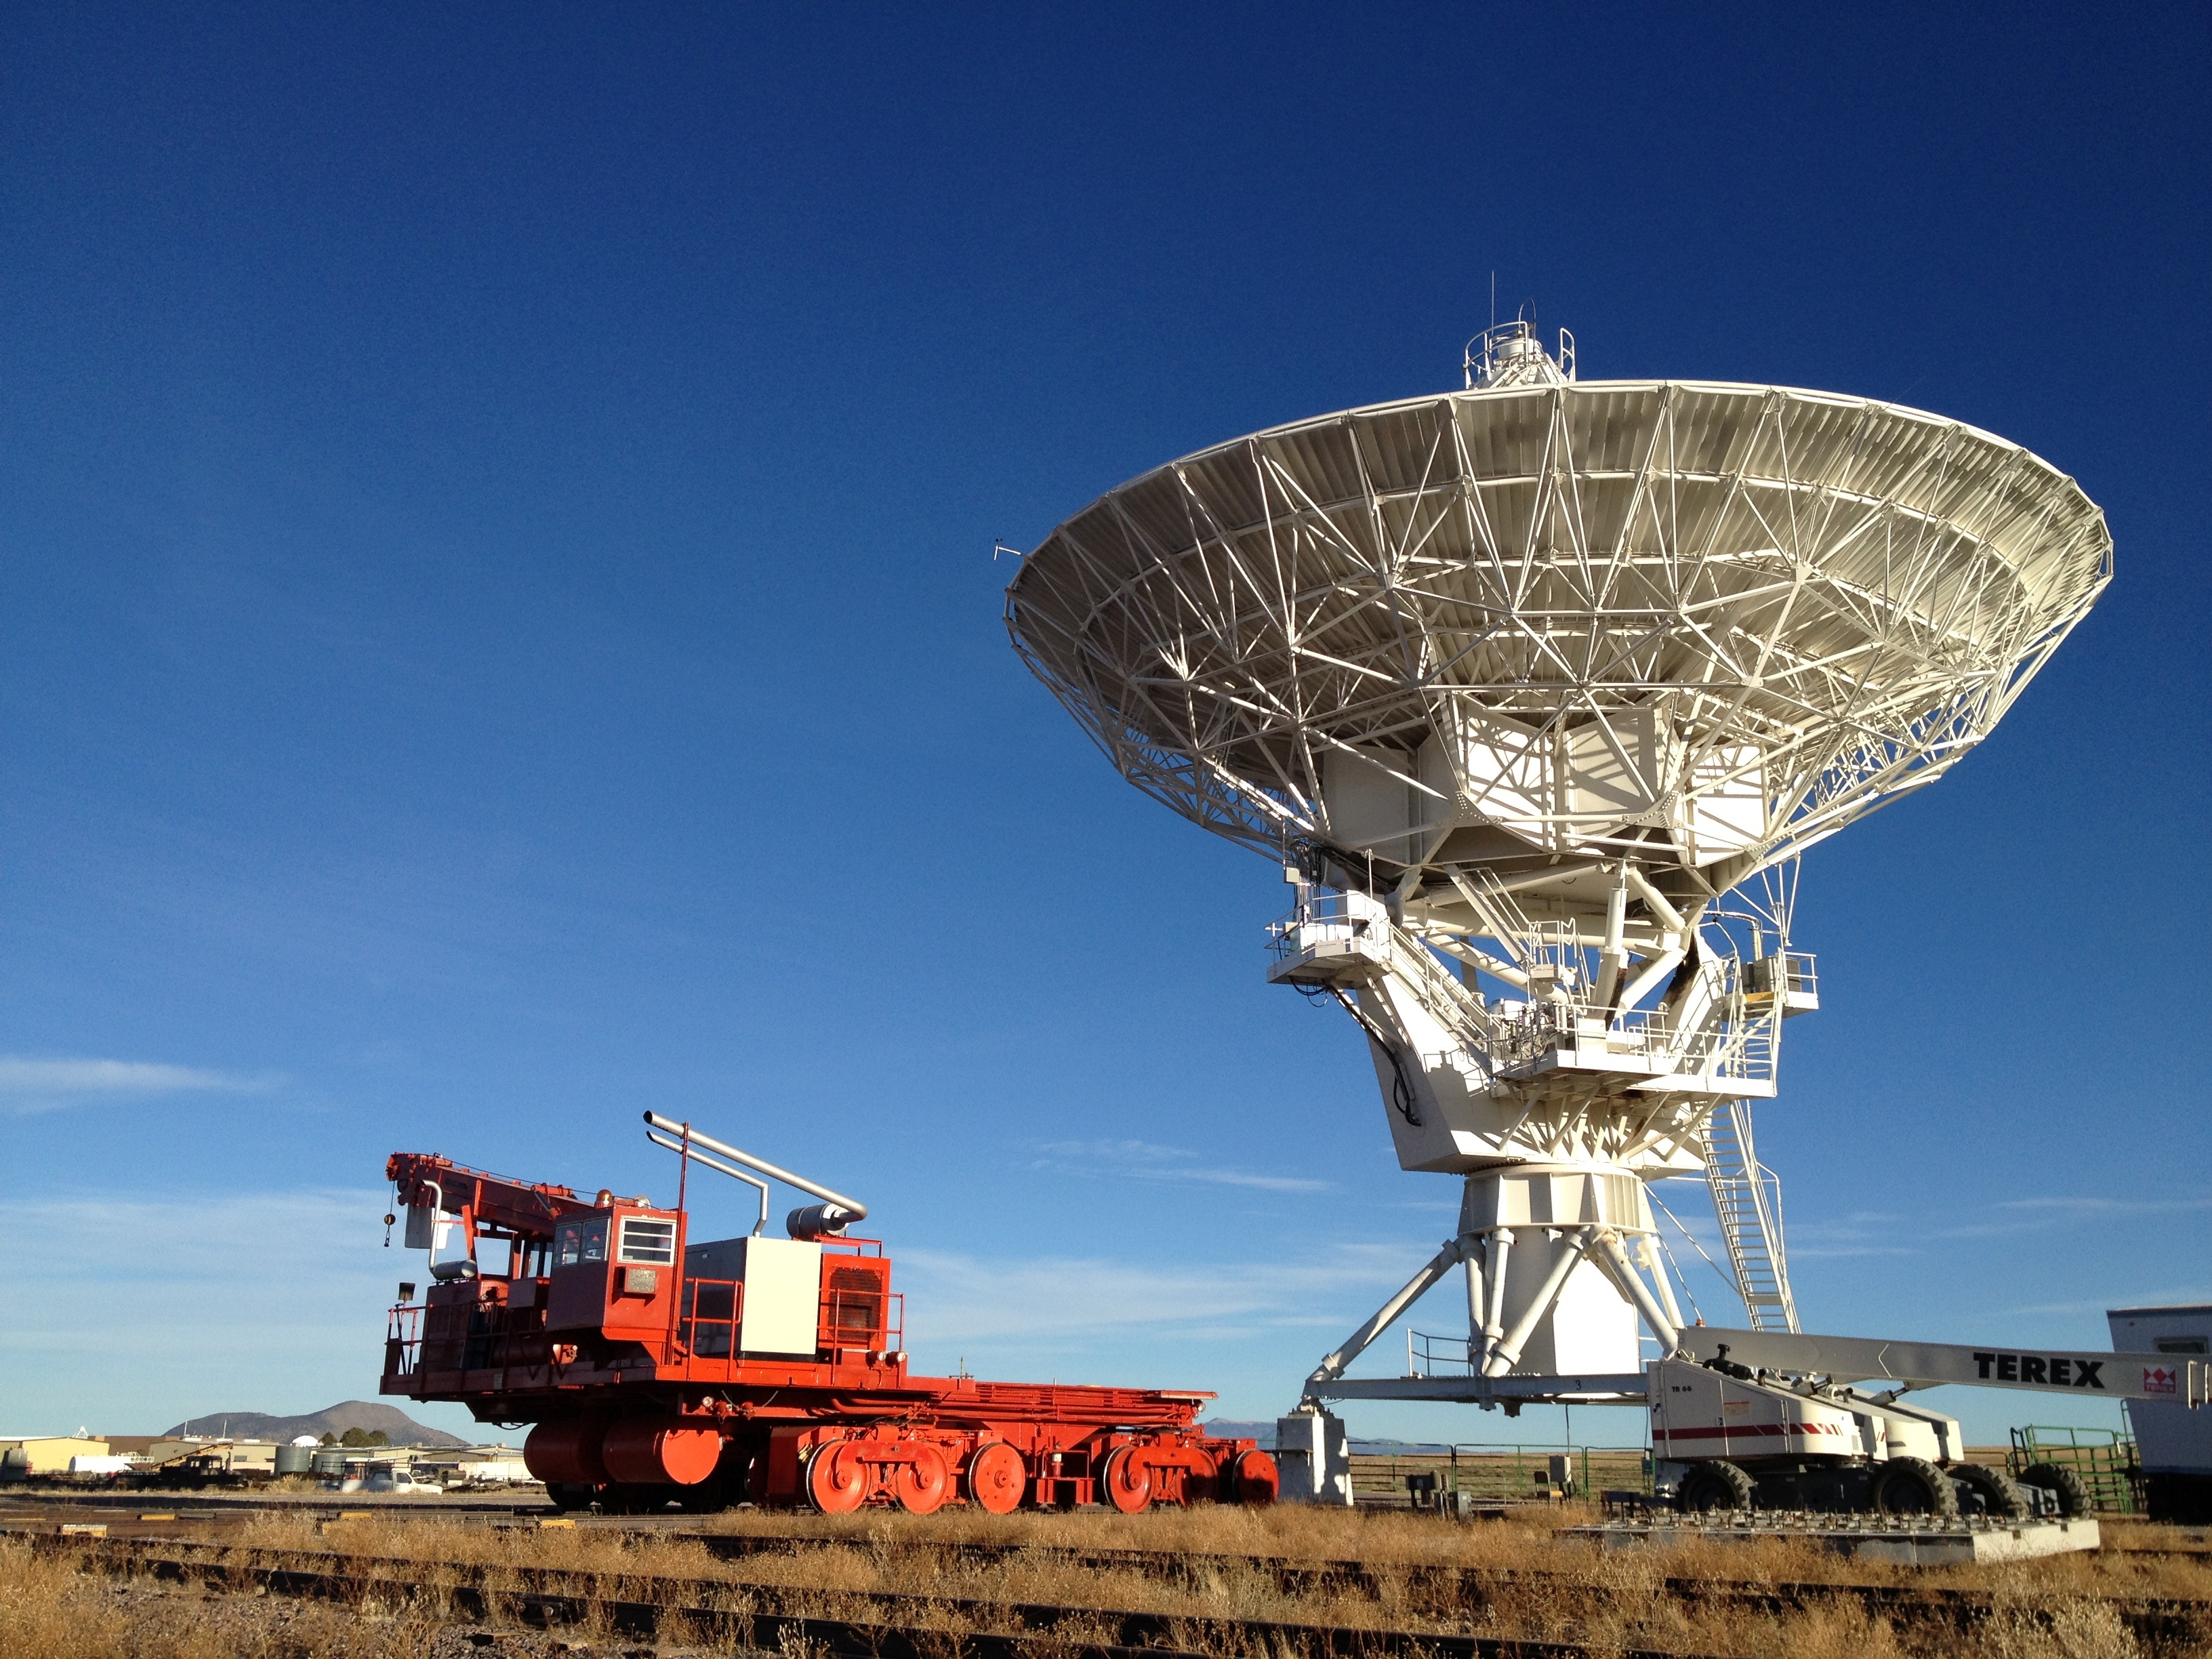
vehicle, energy, vla, radio telescope